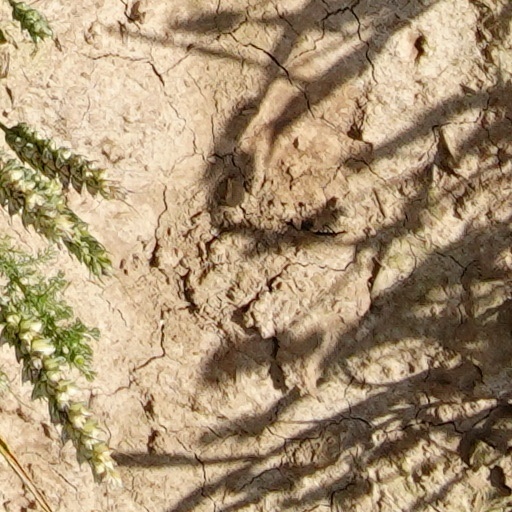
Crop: wheat